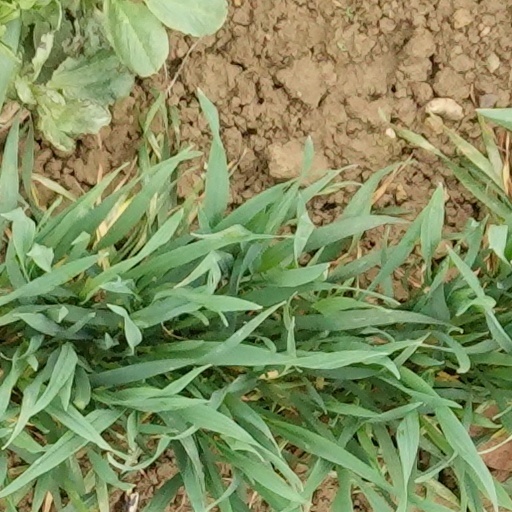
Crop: wheat